Future Combat Systems Manned Ground Vehicles

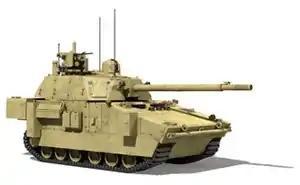
XM1202 mounted combat system (MCS)

The XM1202 mounted combat system (MCS) was planned as a successor to the M1 Abrams main battle tank.